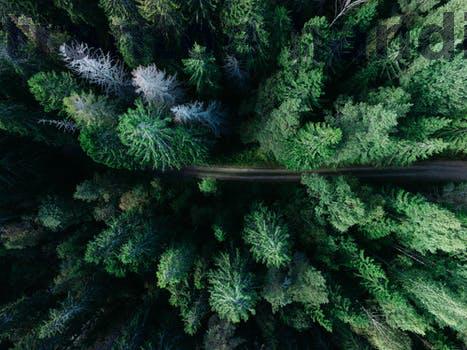
Label: Watermark